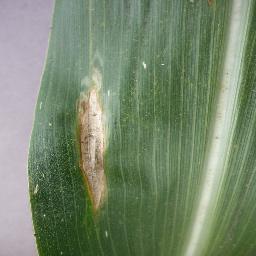
Label: Corn___Northern_Leaf_Blight